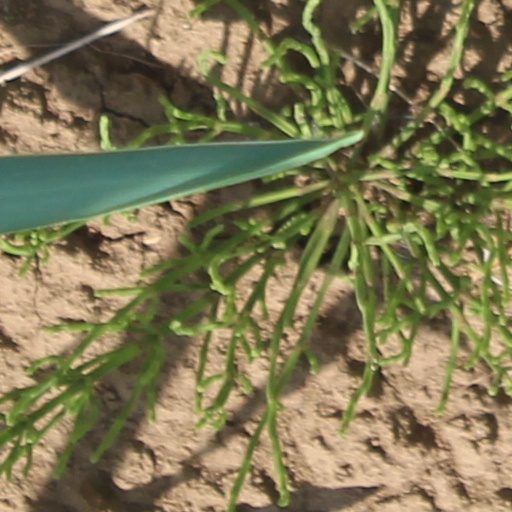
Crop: wheat